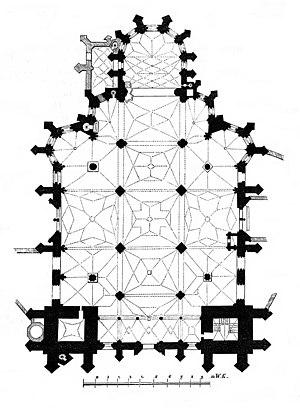
La cathédrale Sainte-Élisabeth est la plus grande église de Slovaquie avec une superficie de 1 200 m² et une capacité de 5 000 personnes. Située à Košice, c'est en outre la cathédrale gothique de style occidental la plus à l'est d'Europe. Dédiée à sainte Élisabeth de Hongrie, elle se situe au centre de la rue Hlavná, qui s'élargit au niveau de l'église, ce qui lui donne sa forme oblongue caractéristique. C'est l'église principale de l'archidiocèse de Košice et l'église paroissiale de la paroisse Sainte-Élisabeth de Košice. La construction eut une influence certaine sur les édifices des villes des environs comme Prešov, Bardejov, Sabinov, Rožňava mais également sur l'architecture religieuse de certaines églises de Pologne et de Transylvanie.